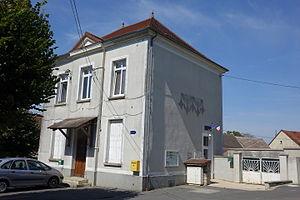
Mairie de Ronchères, Aisne, France
Ronchères est une commune française située dans le département de l'Aisne, en région Hauts-de-France.